Winfried Glatzeder

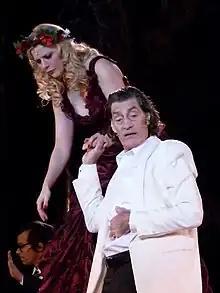
Glatzeder with Eva Habermann in Jedermann, 2010

Glatzeder made his first DEFA shoot again in 1990, after German reunification. He acted in a number of films and television series, including in "Derrick". In 1996, he landed the role of Commissioner Ernst Roiter in the long-running crime series "Tatort". Other television appearances have included "The Secret of Sagal", "Berlin, Berlin", and "Our Charly".